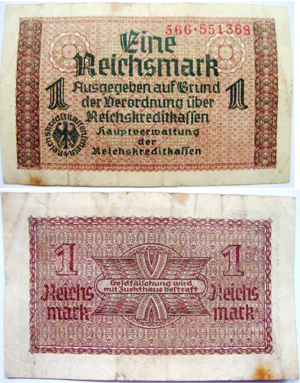
Le Reichsmark fut de 1924 à 1948 l'unité monétaire officielle de la République de Weimar, du Troisième Reich puis de l'Allemagne occupée par les forces alliées.